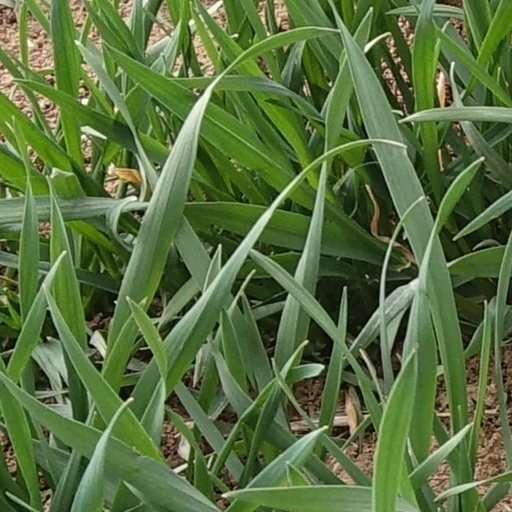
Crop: wheat